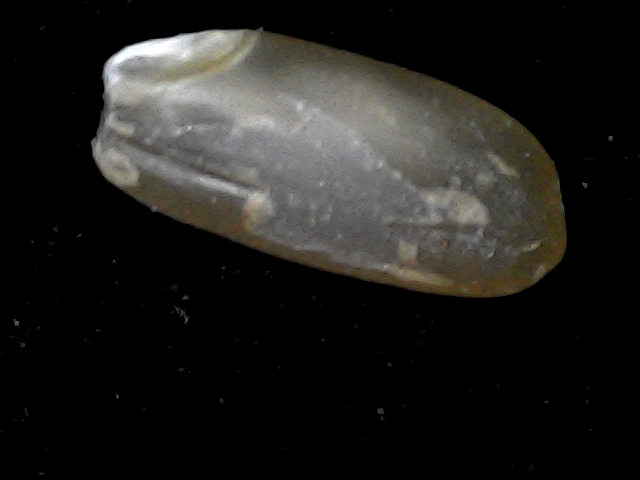
Rice variety: BD76